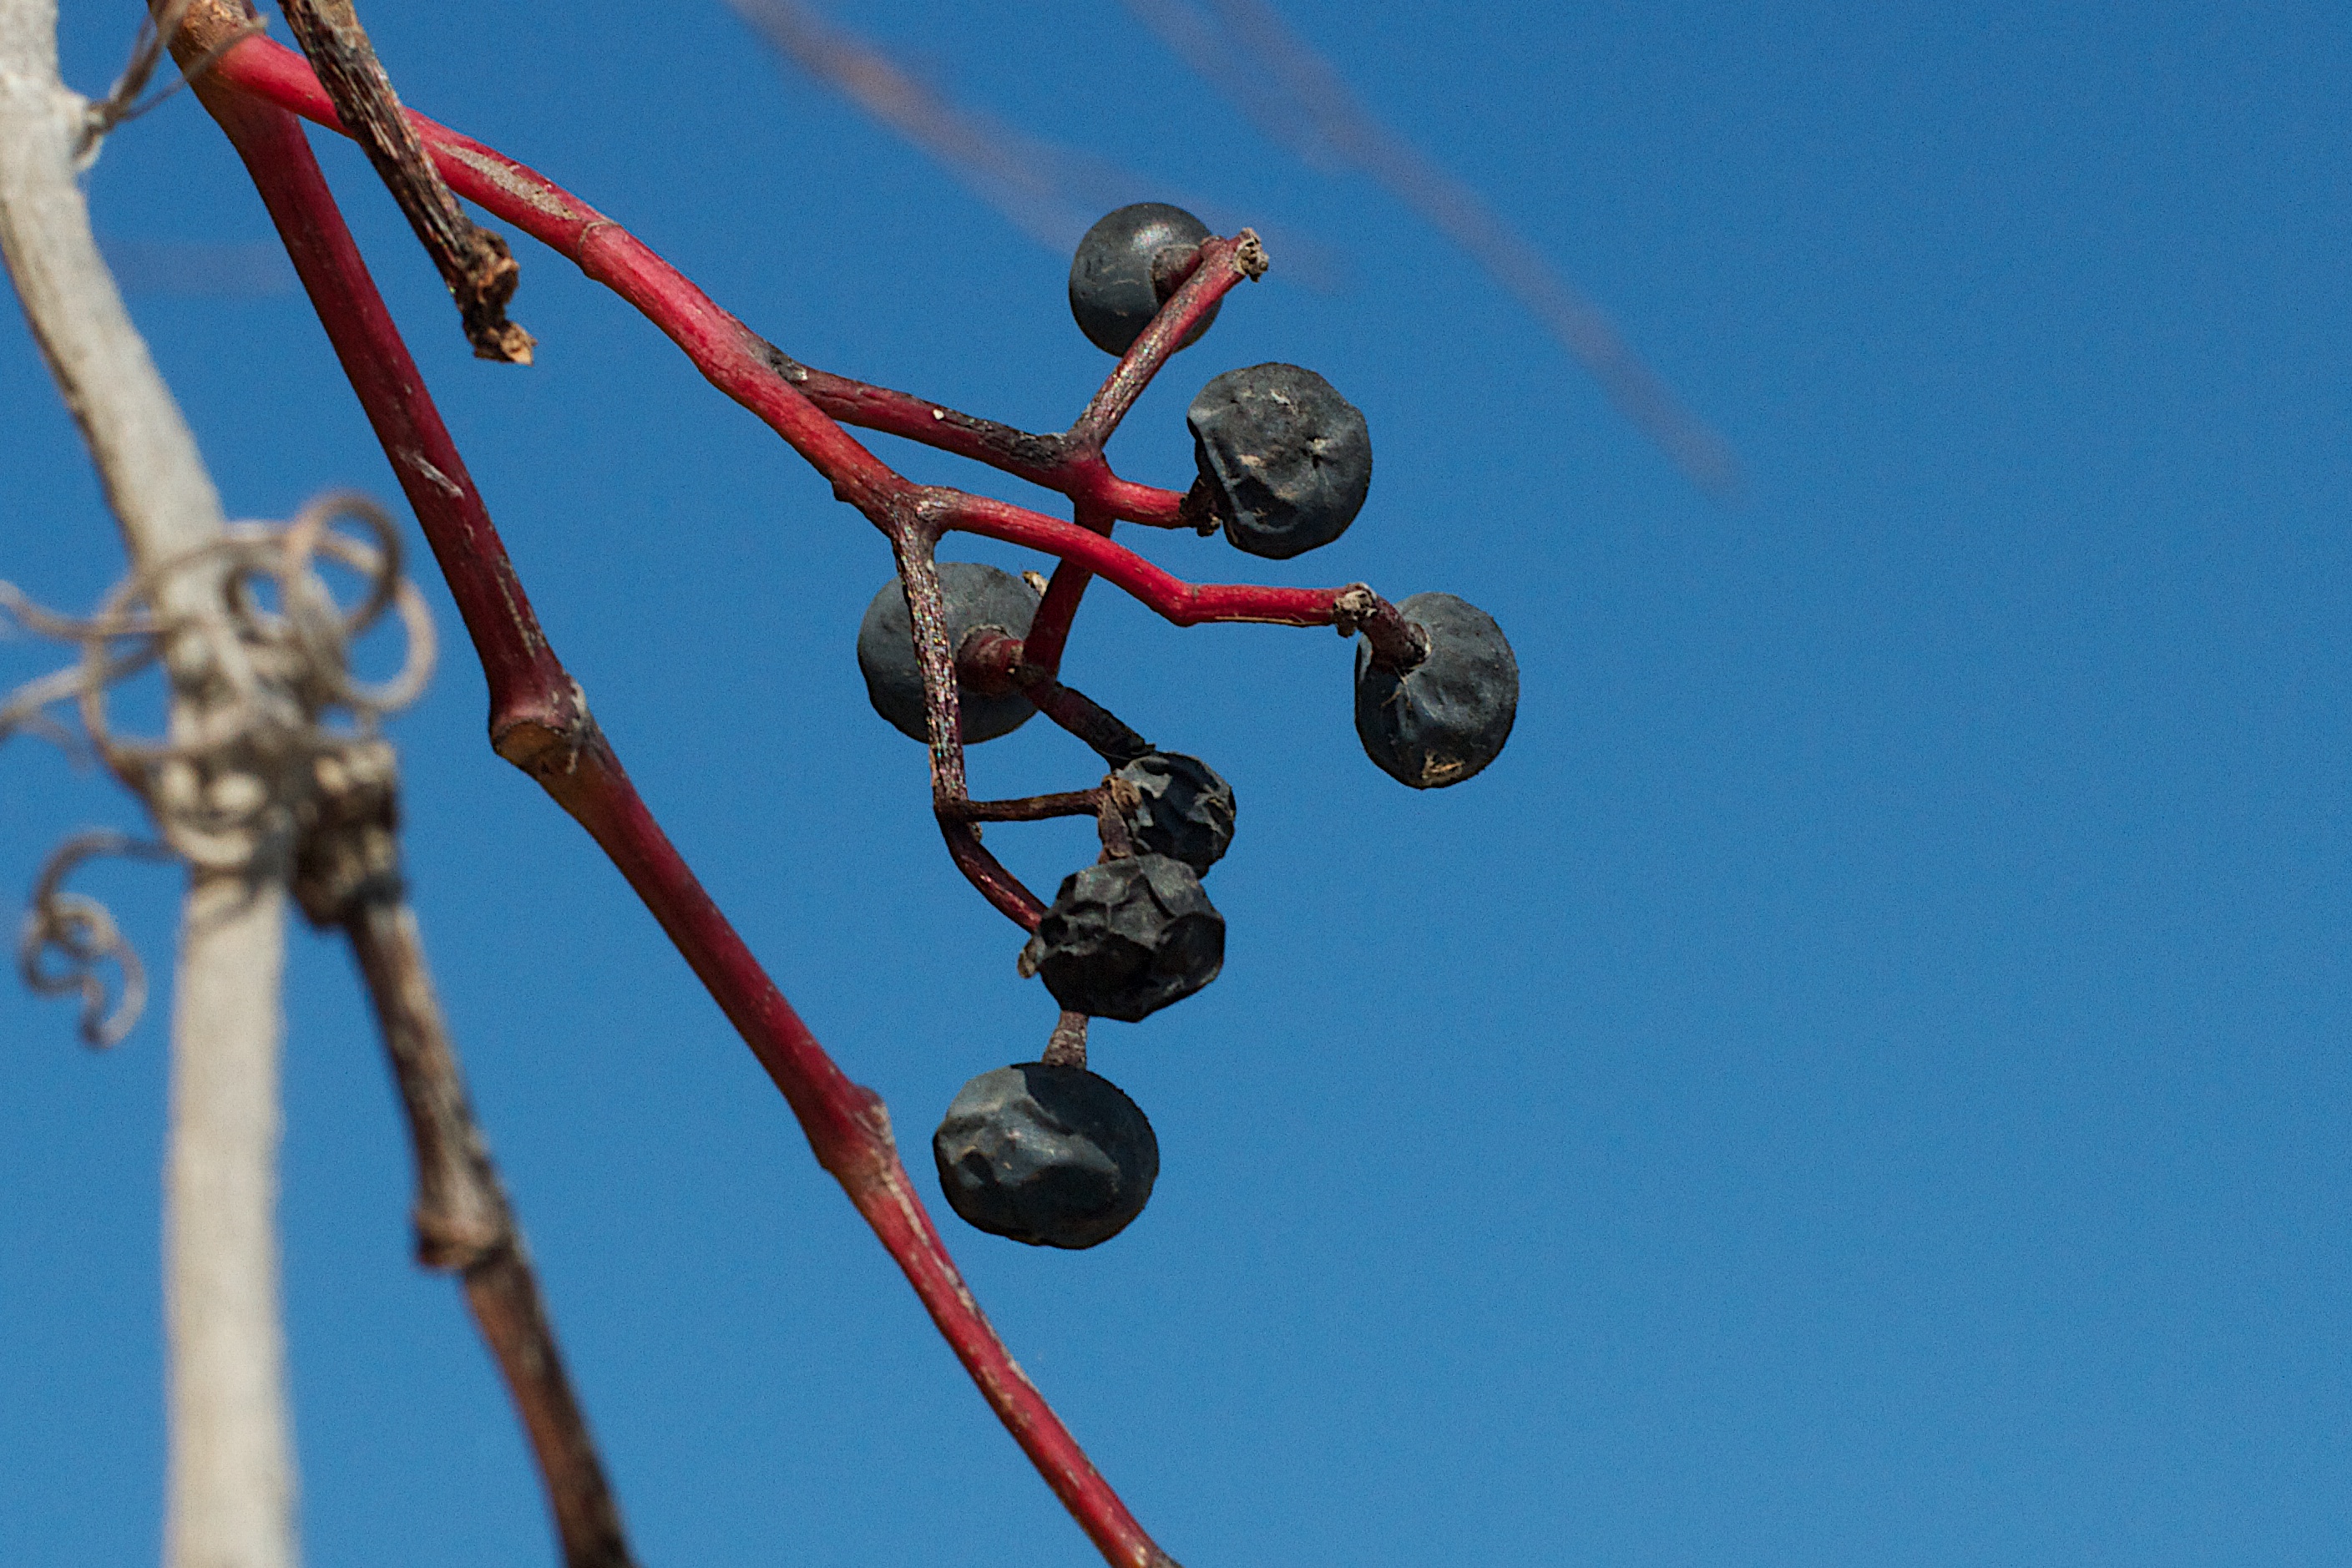
branch, sky, flower, produce, blue, macro photography, freestyle motocross, atmosphere of earth